Vani (writer)

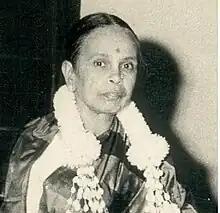
Vani

Vani (1912–1988) was a Kannada writer. She was born in Srirangapatna (near Mysore). Her father B. Narasinga Rao was an advocate. She was bestowed the "Rajaseva Saktha" title by Nalvadi Krishna Raja Wodeyer of Mysore Palace. Three of her novels — "Shubhamangala", "Eradu Kanasu" and "Hosa Belaku" — were made into successful Kannada movies directed by top Kannada directors.